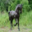
Label: horse